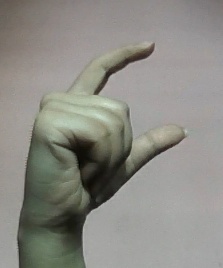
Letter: dal